Roberto Firmino

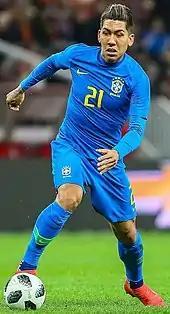
Firmino (pictured in 2018) is known for his creativity, link-up play, goalscoring and workrate.

In June 2021, Firmino was included in Brazil's squad for the 2021 Copa América on home soil. He made a substitute appearance in his nation's 1–0 defeat to rivals Argentina in the final on 10 July.